Adyghe language

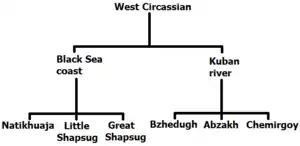
The West Circassian (Adyghe) dialects family tree

Adyghe exhibits between 50 and 60 consonants depending on the dialect. All dialects possess a contrast between plain and labialized glottal stops. A very unusual minimal contrast, and possibly unique to the Abzakh dialect of Adyghe, is a three-way contrast between plain, labialized and palatalized glottal stops (although a palatalized glottal stop is also found in Hausa and a labialized one in Tlingit). The Shapsug (Black Sea) dialect of Adyghe contains a very uncommon sound: a voiceless bidental fricative , which corresponds to the voiceless velar fricative found in other varieties of Adyghe. This sound is only known to be used in the Black Sea dialect.